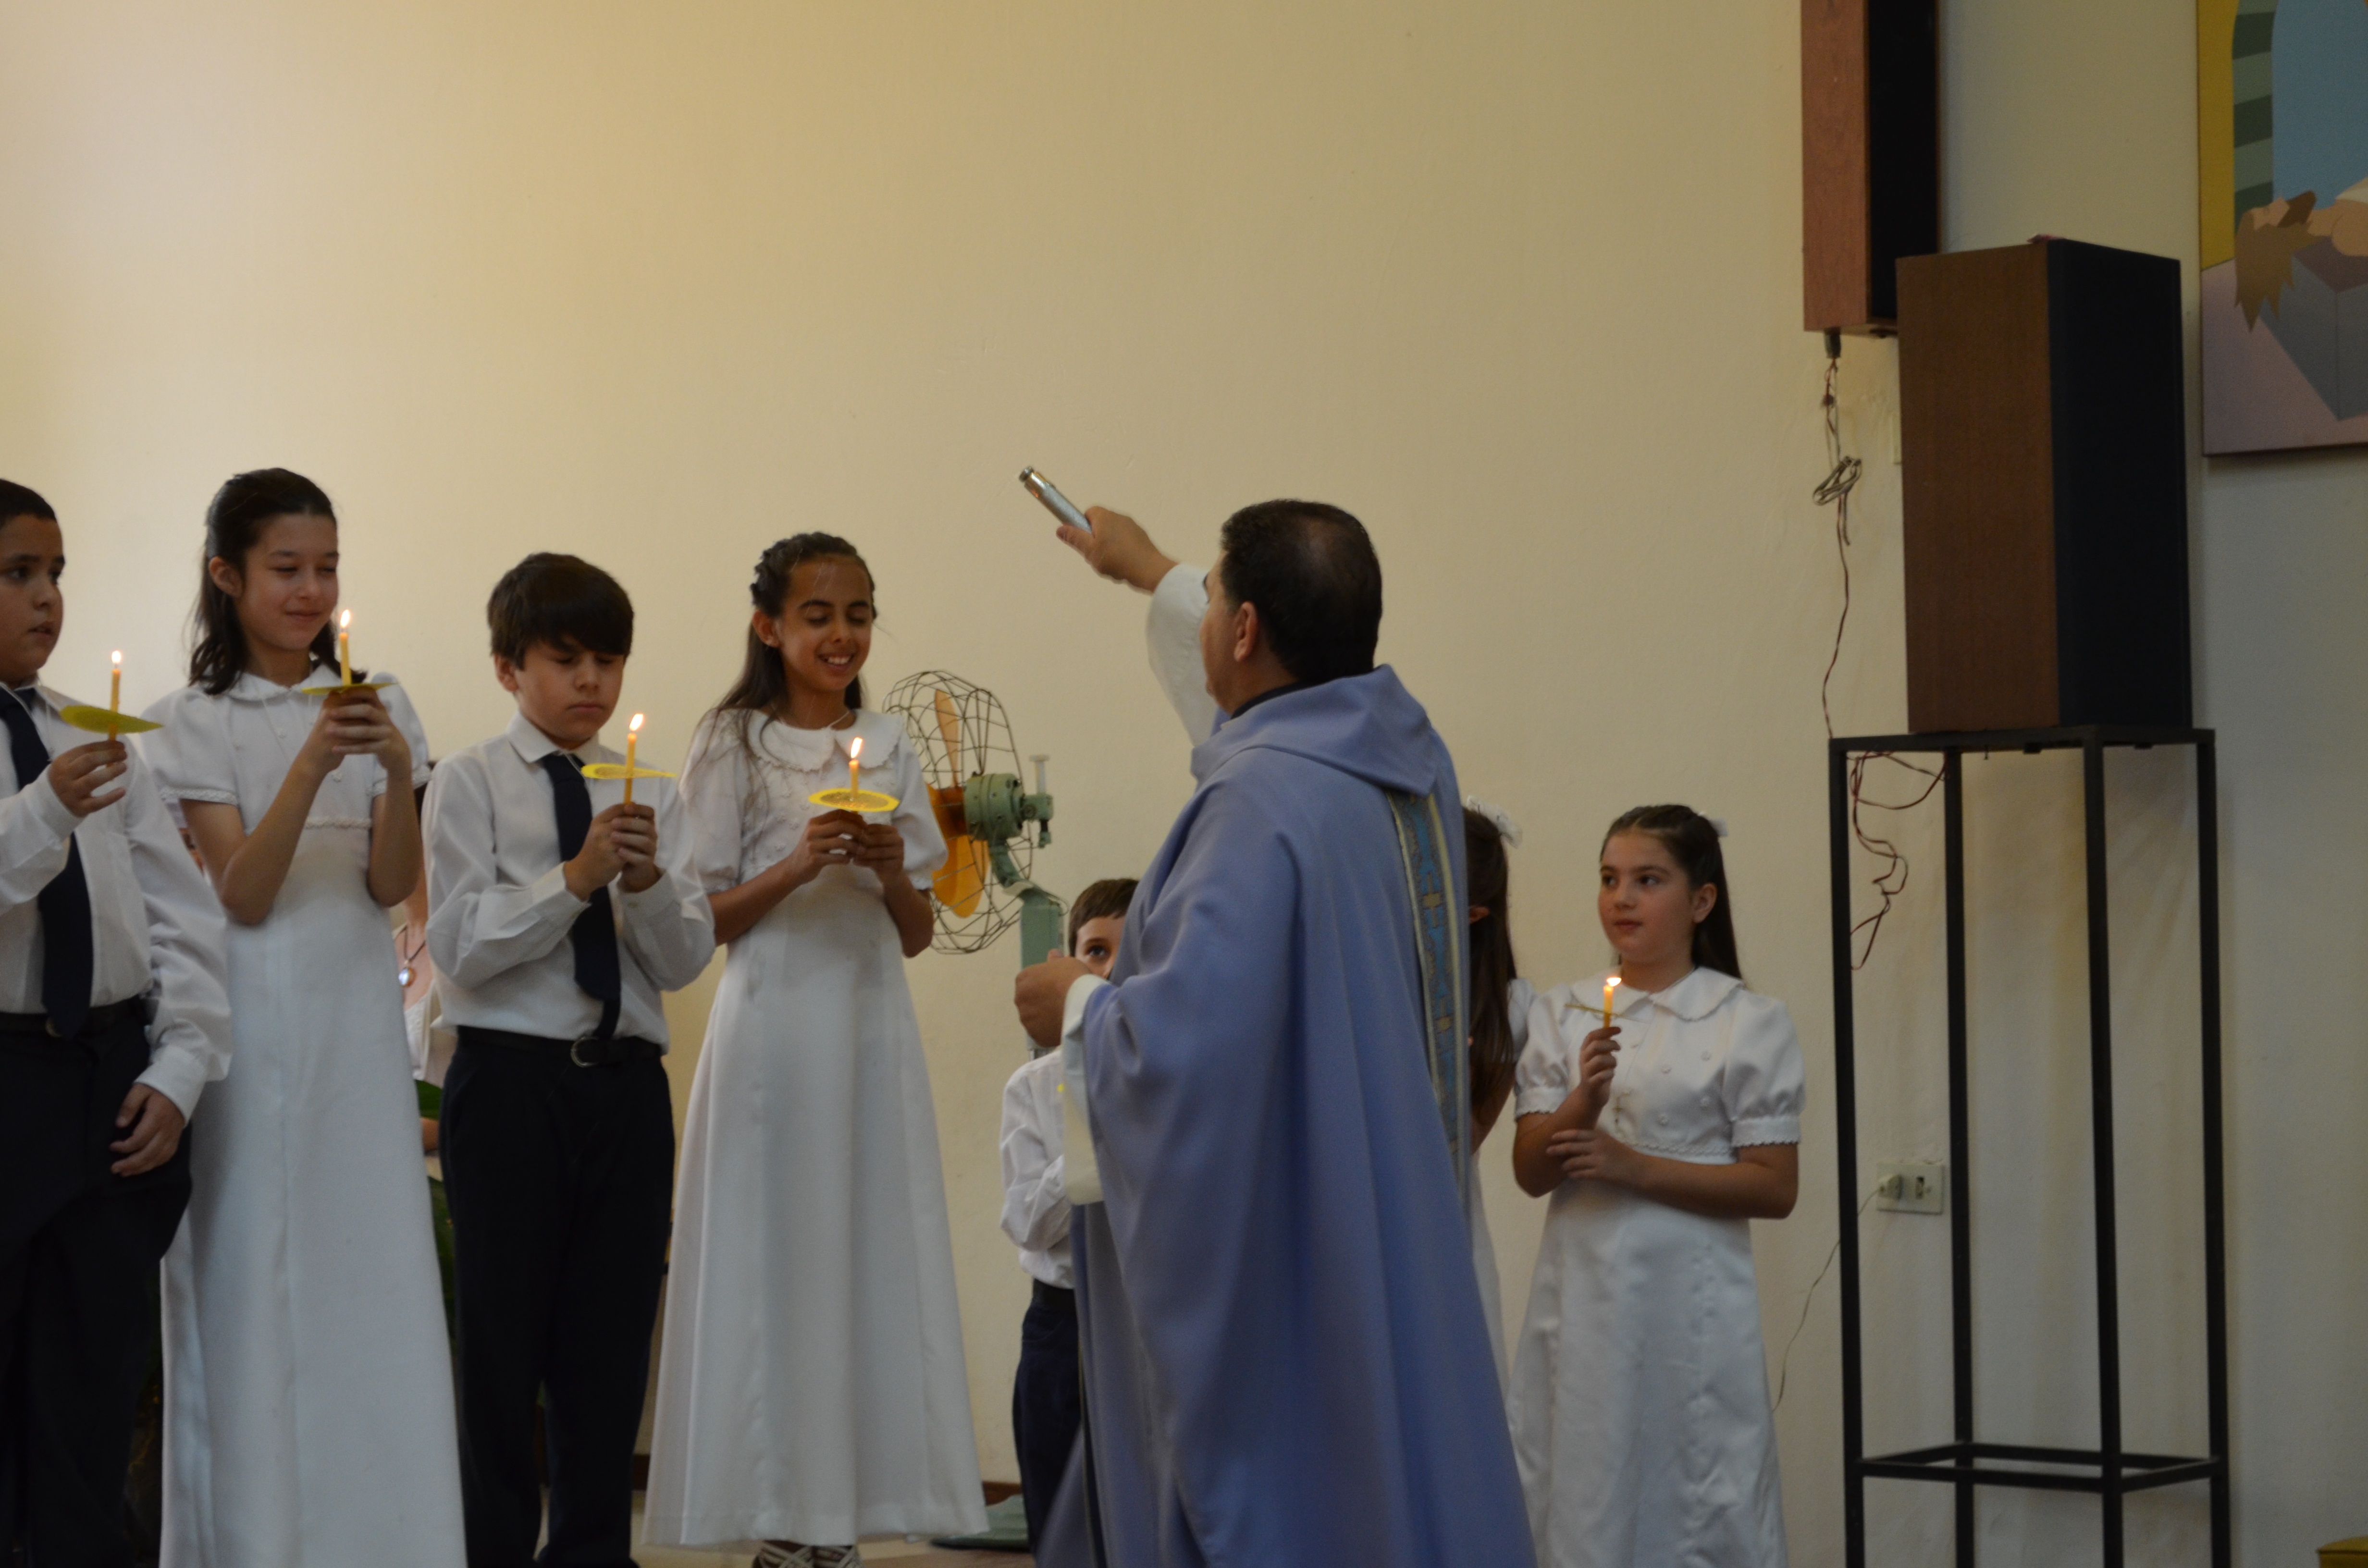
religion, catholic, boys, bishop, blessing, communion, ritual, priest, mass, clergy, deacon, priesthood